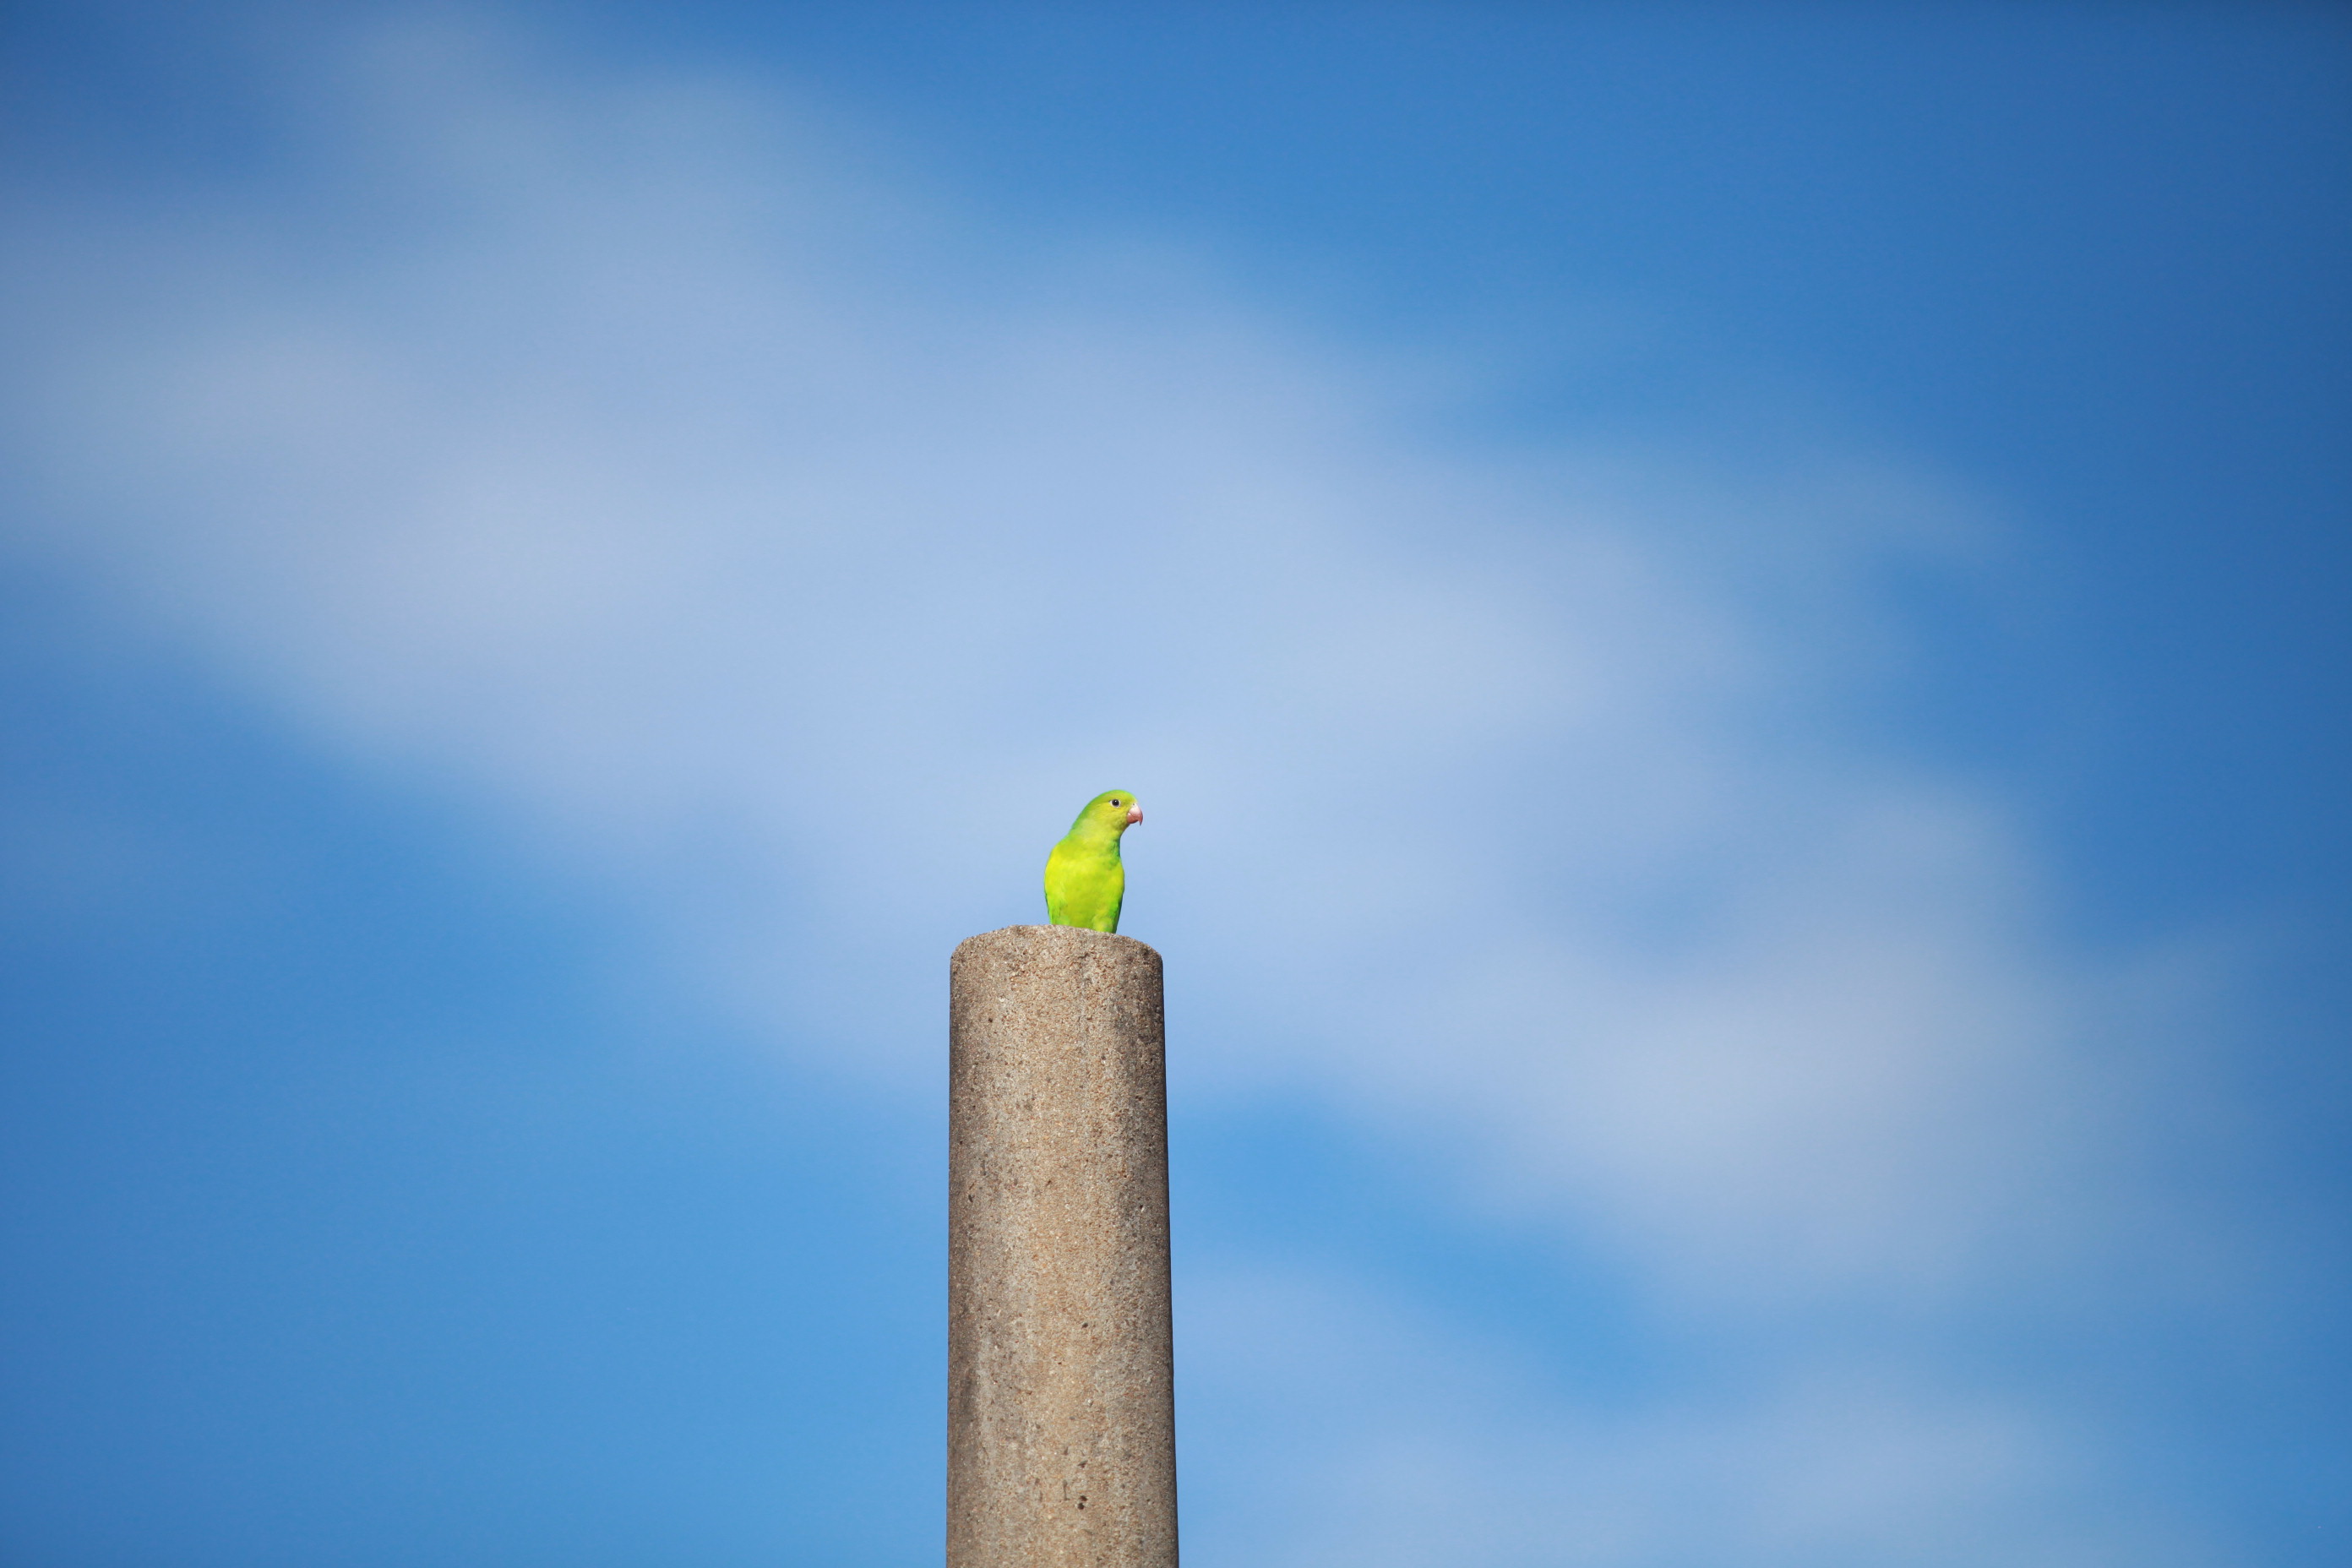
bird, city, sky, yellow, daytime, cloud, meteorological phenomenon